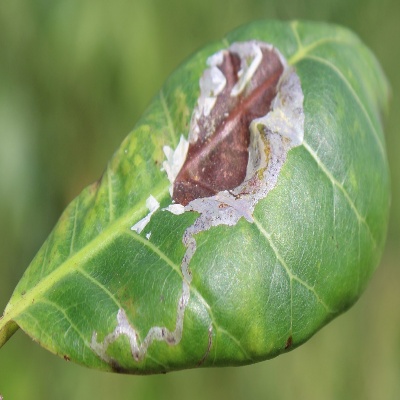
Crop: Cashew
Condition: leaf miner